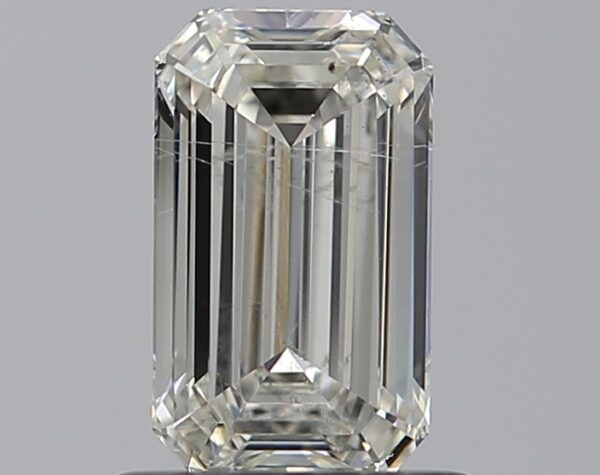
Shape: emerald
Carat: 0.81
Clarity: SI2
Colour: I
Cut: EX
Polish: EX
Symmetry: VG
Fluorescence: N
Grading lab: GIA
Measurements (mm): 7.22 x 4.24 x 2.61